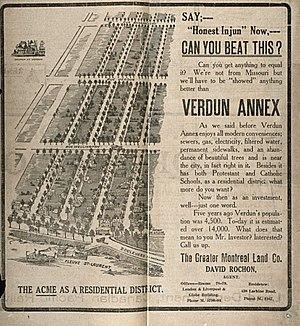
Publicité de la Greater Montreal Land Co. pour le déveleppement des avenues de Verdun
Verdun est un quartier résidentiel et un arrondissement de la ville de Montréal au Québec. Il est situé au sud-ouest de l'île de Montréal sur la rive du fleuve Saint-Laurent en aval de rapides de Lachine. Verdun est bordé au nord par la rivière Saint-Pierre, l'Autoroute 15 et le Pont Champlain, à l'ouest par le Canal de l'Aqueduc et au sud-ouest par l’arrondissement de LaSalle. Il englobe également l'Île-des-Soeurs. On y comptait 69 229 habitants en 2016.